AVGP

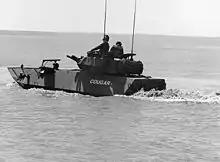
Cougar swimming

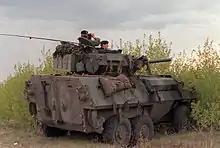
Cougar

In 1974 the Canadian military launched an acquisition program to procure a light vehicle for the Army reserves. The Army desired a flexible vehicle that could be adapted to serve in many different styles of conflict. The military drafted requirements for four different variants. Cadillac-Gage seemed primed to win this contract. The Swiss firm Mowag pitched its Piranha. Mowag partnered with General Motors Diesel to manufacture the AVGP at GM's plant in London, Ontario. In March 1976, the Piranha was selected.